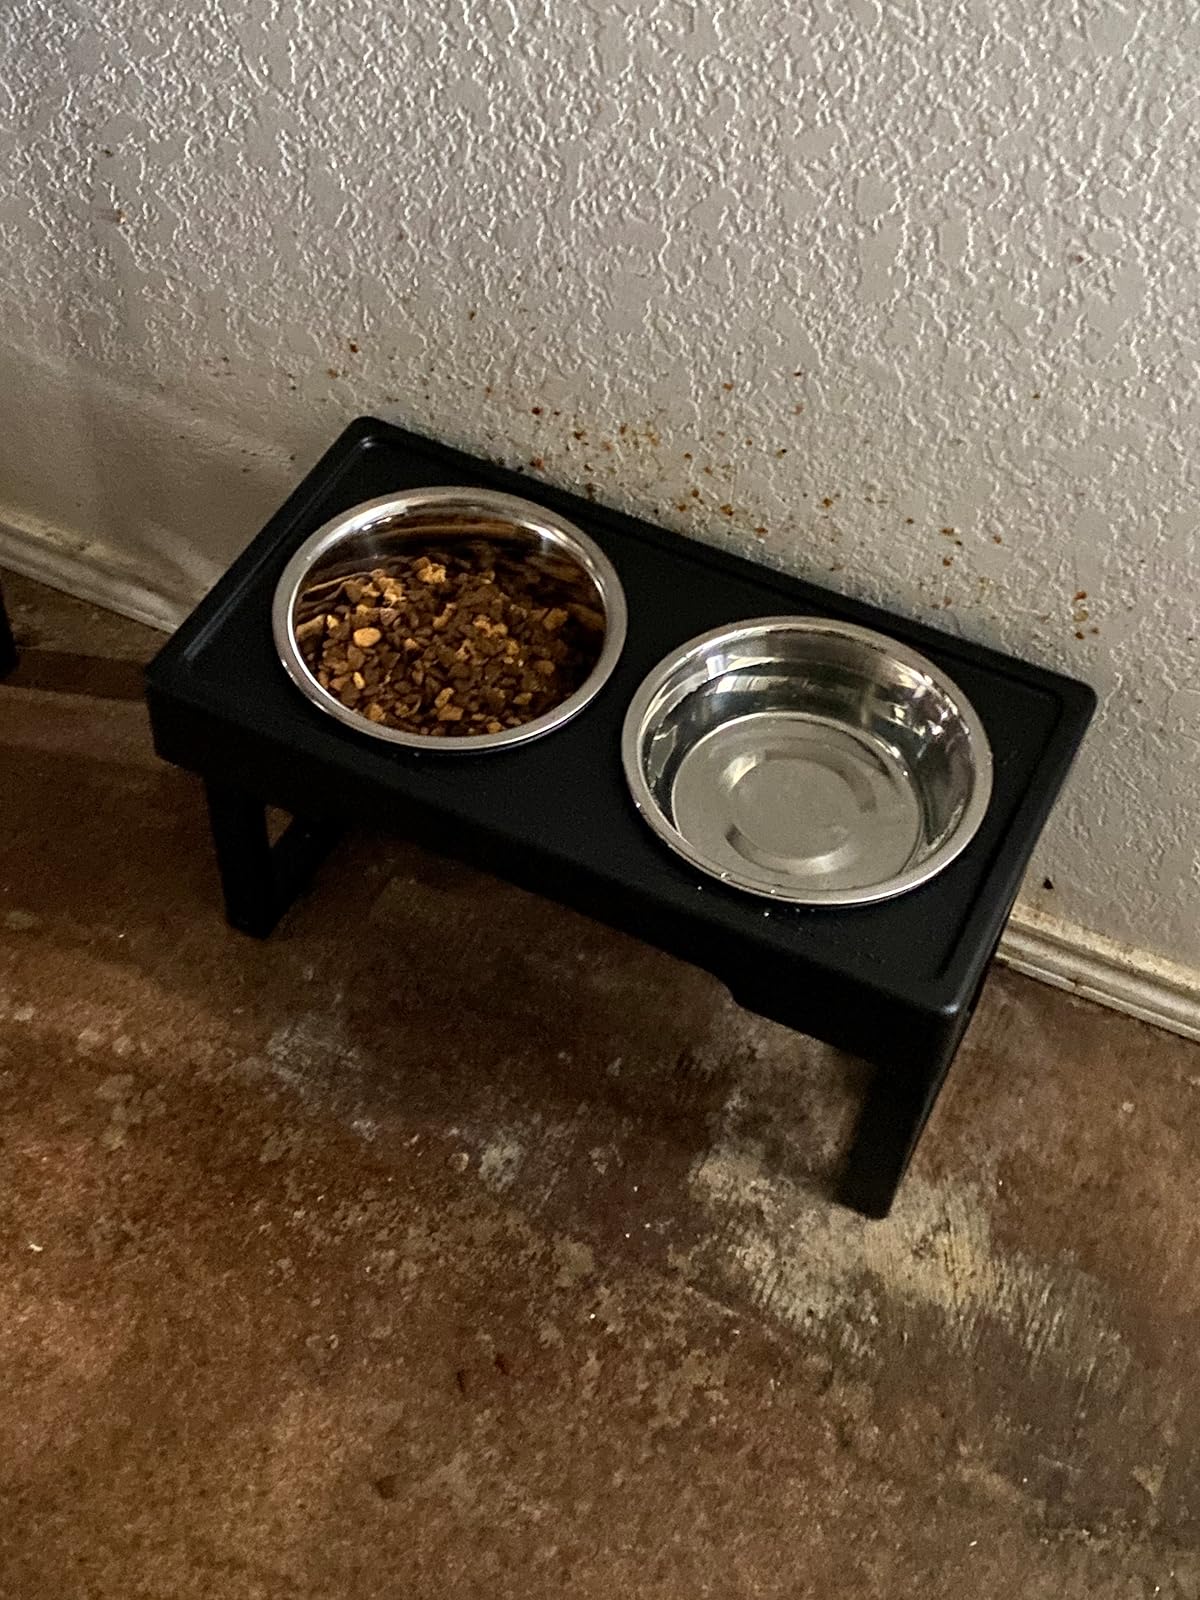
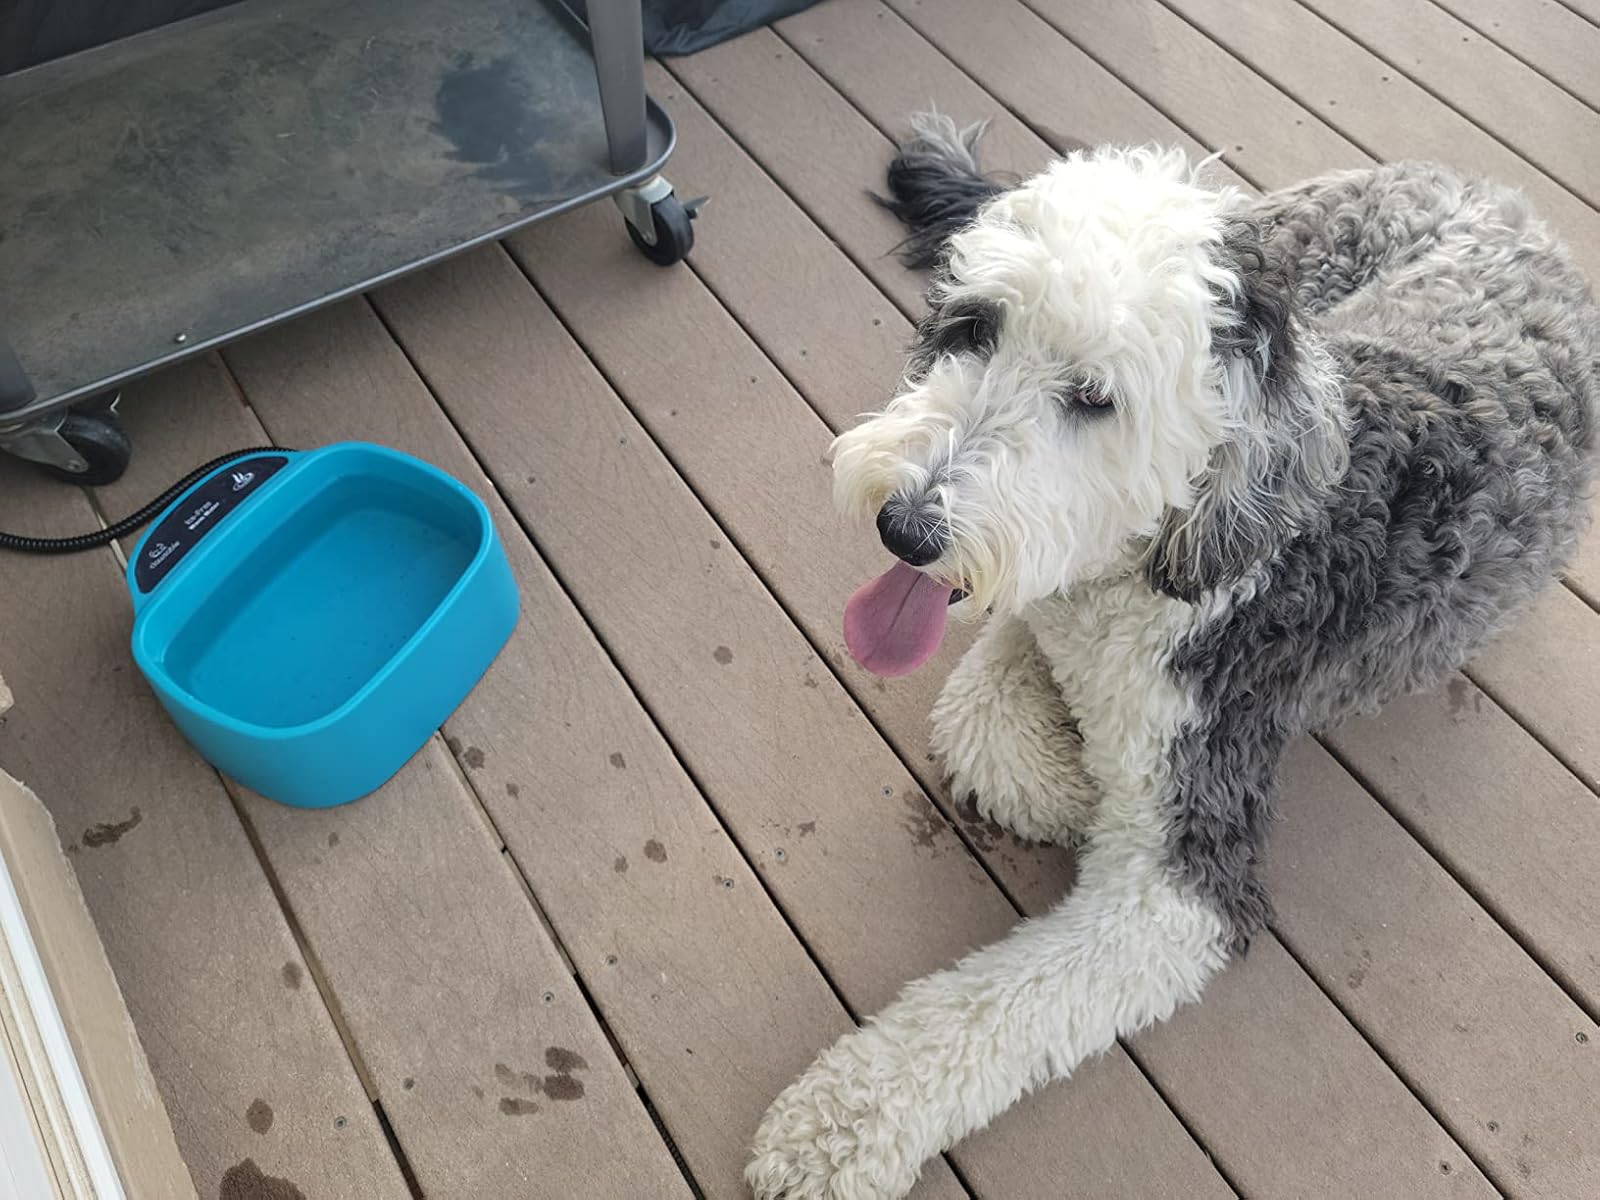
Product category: items_bowl
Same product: no